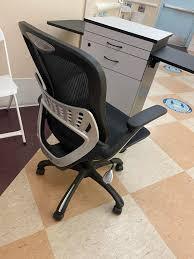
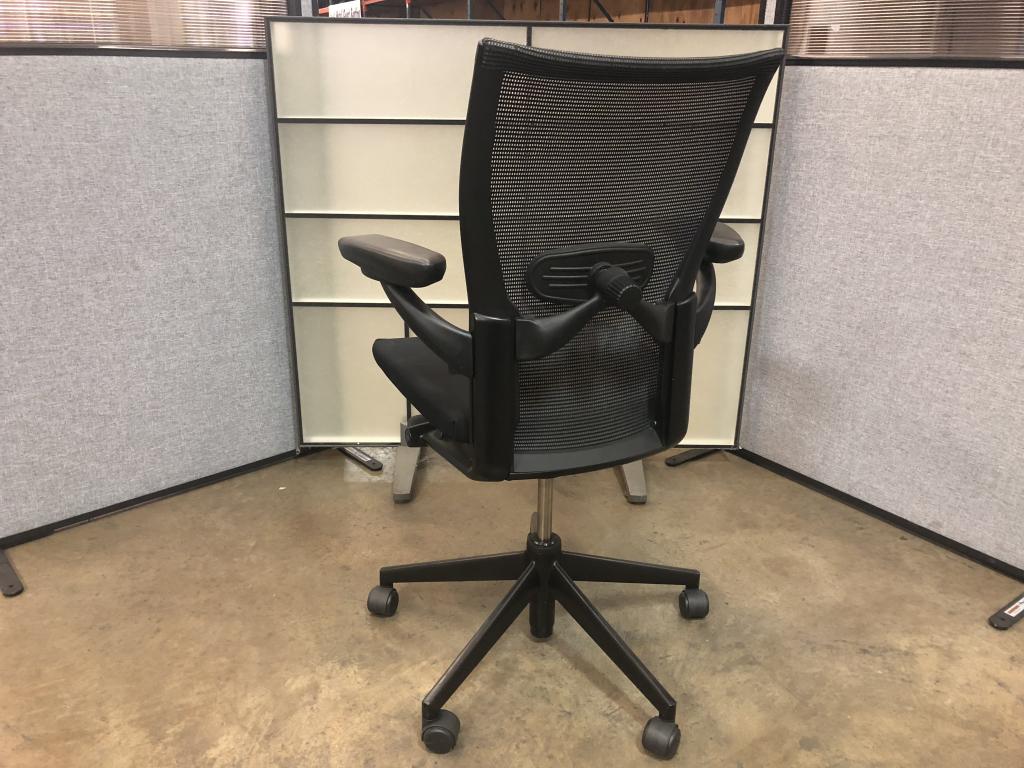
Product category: items_chair
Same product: no